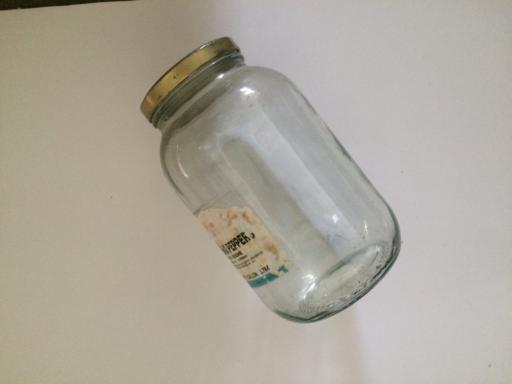
Label: glass